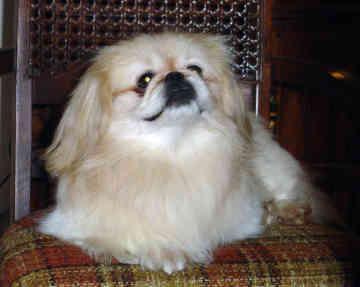
Pekinese